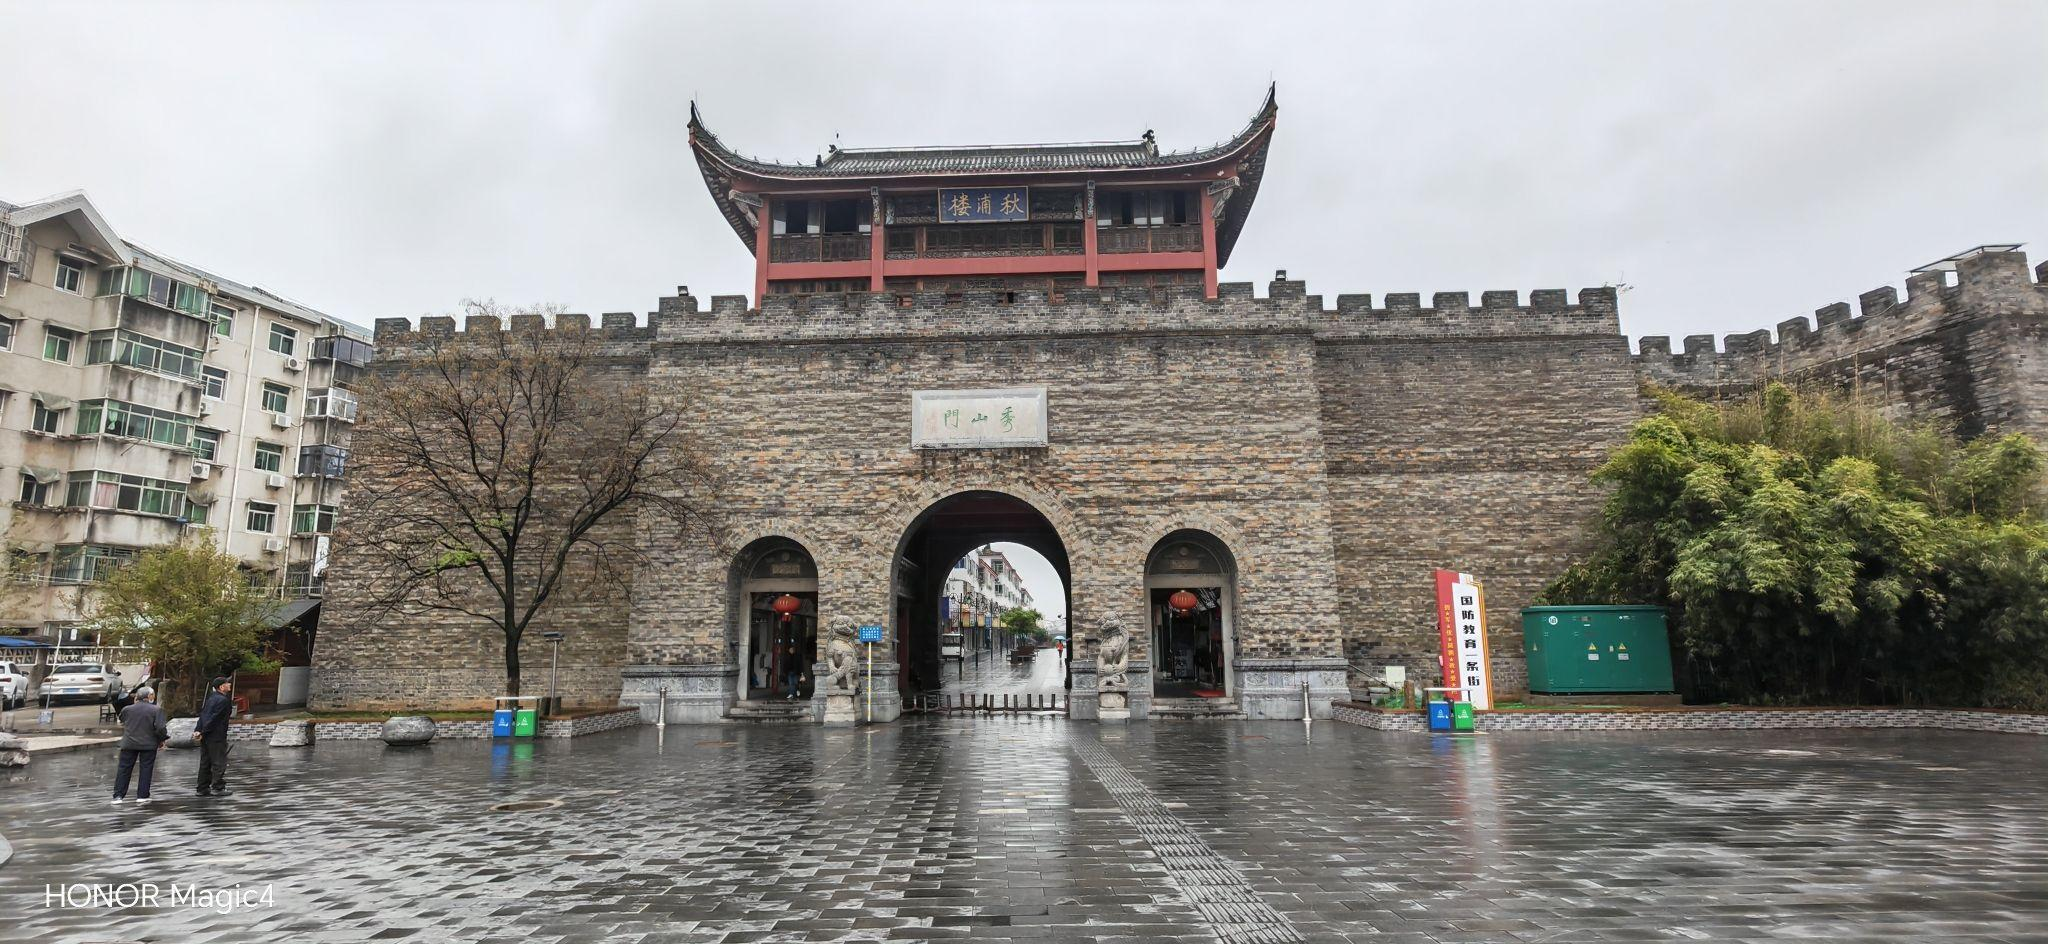
地标名称：秀山门
所在城市：池州市·贵池区